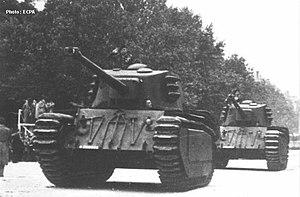
Char d'assaut ARL 44 &amp
L' ACL1 est une tourelle de char de combat produite par les Ateliers et Chantiers de la Loire, avec un canon de 76 mm américain.